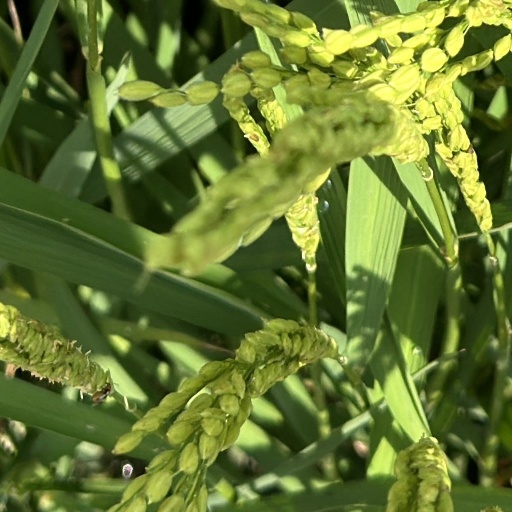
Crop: rice